1550–1600 in European fashion

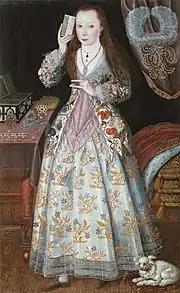
Elizabeth Vernon (later Countess of Southampton) at her dressing table wears an embroidered linen jacket over her rose-pink corset, 1590s.

During this period, women's underwear consisted of a washable linen chemise or smock. This was the only article of clothing that was worn by every woman, regardless of class. Wealthy women's smocks were embroidered and trimmed with narrow lace. Smocks were made of rectangular lengths of linen; in northern Europe the smock skimmed the body and was widened with triangular gores, while in Mediterranean countries smocks were cut fuller in the body and sleeves. High-necked smocks were worn under high-necked fashions, to protect the expensive outer garments from body oils and dirt. There is pictorial evidence that Venetian courtesans wore linen or silk drawers, but no evidence that drawers were worn in England.